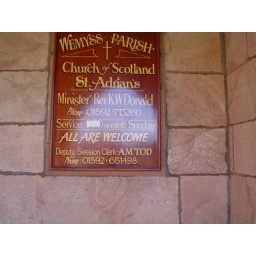
sign on building by door